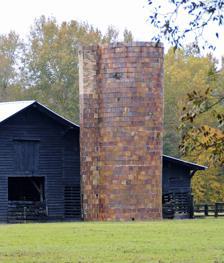
Building: Puritan Farm
Country: United States of America
Year built: 1825
Historic house in South Carolina, United States United States historic place Puritan Farm U.S. National Register of Historic Places Silo at Puritan Farm, November 2012 Show map of South Carolina Show map of the United States Location West of St. Matthews, near St. Matthews, South Carolina Coordinates 33°39′48″N 80°48′56″W / 33.66333°N 80.81556°W / 33.66333; -80.81556 Area 6 acres (2.4 ha) Built 1820 ( 1820 ) -1825 NRHP reference No. 74001829 Added to NRHP July 25, 1974 Puritan Farm , also known as Keitt-Whaley-Pearlstine House, is a historic plantation house located near St. Matthews , Calhoun County, South Carolina . It was built between 1820 and 1825, and is a large white two-story clapboard frame I-house .  It has a pedimented second floor porch addition, two connecting rear wings, and a full-width front porch with six square columns.  The main block of the house is one-room deep with a central hall on each floor.  The house was the residence of Congressman Laurence M. Keitt , a leader of the South Carolina secessionist movement. Keitt was born in this house in 1824 and maintained it as his residence until his death in 1864. It was listed in the National Register of Historic Places in 1974. References